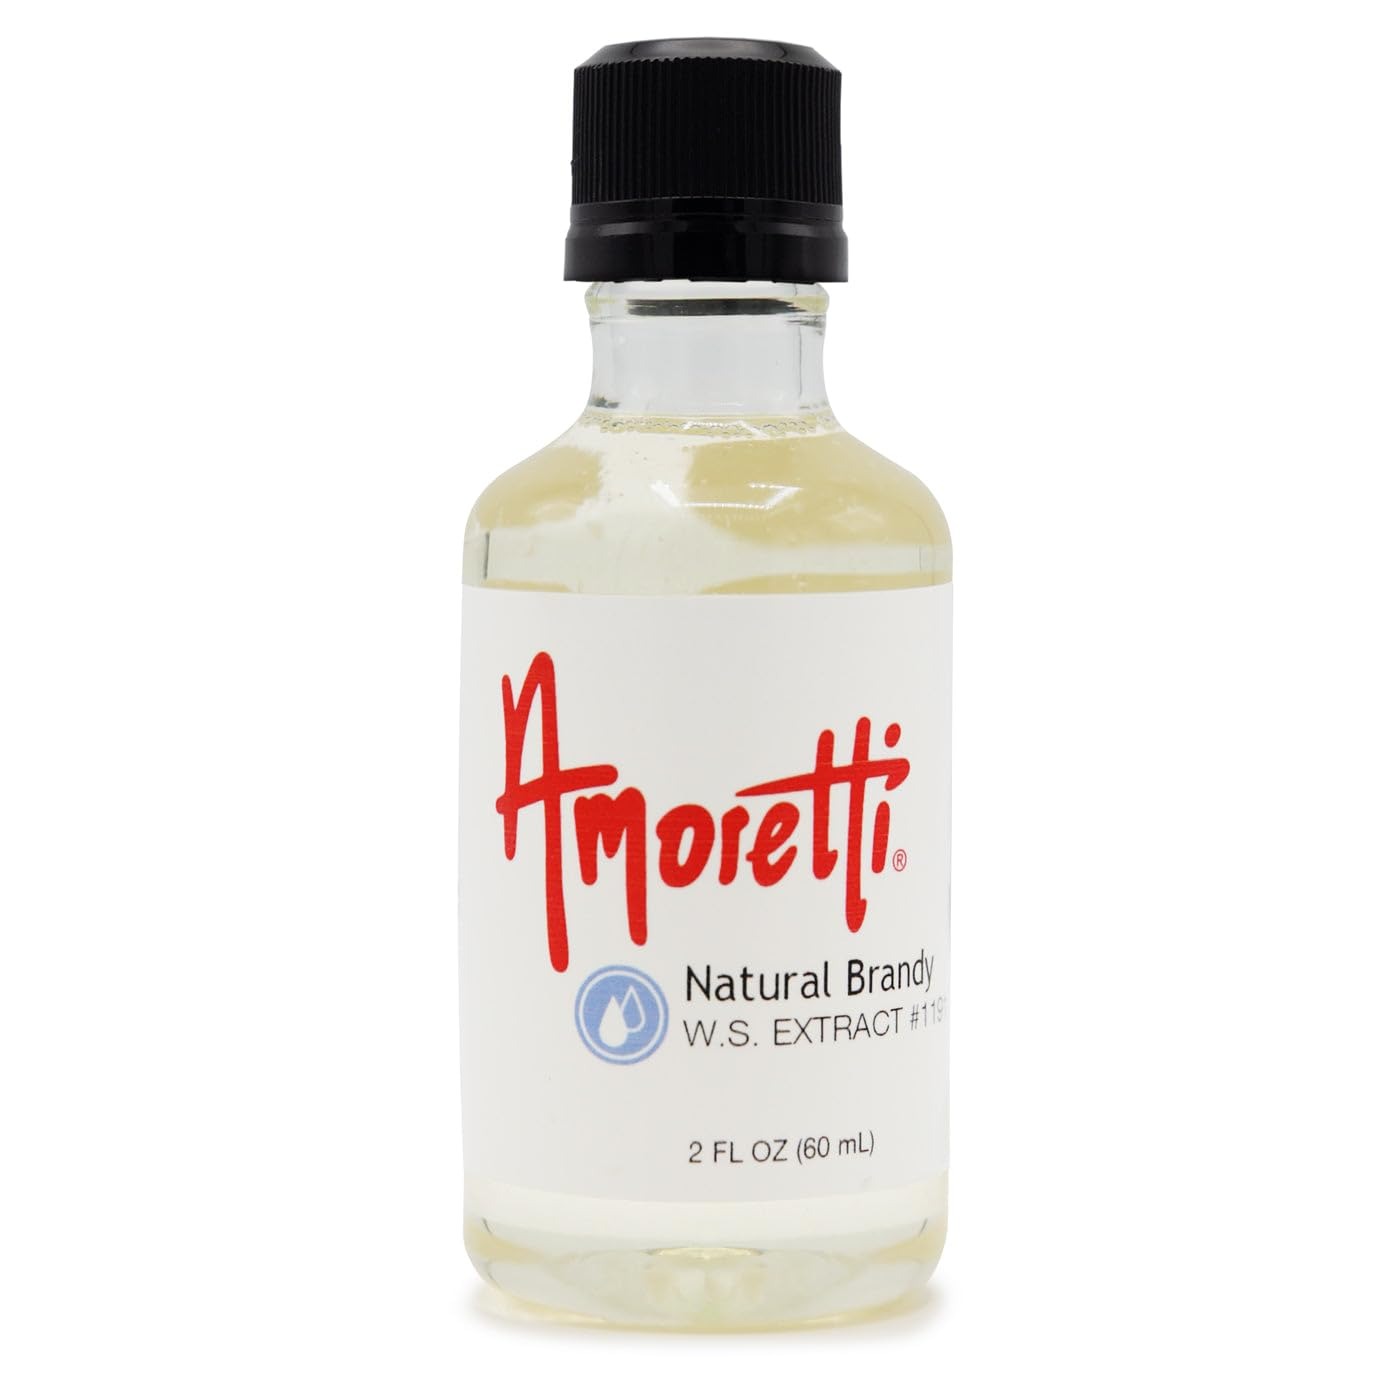
Item Name: Amoretti - Natural Brandy Extract Water Soluble 2 oz - Highly Concentrated & Perfect For Pastry, Savory, Brewing, and more, Preservative Free, Vegan, Kosher Pareve, Keto Friendly
Bullet Point 1: INCREDIBLE VERSATILITY: Our extracts are ideal for flavoring cakes, cookies, buttercreams, frostings, macarons, brewing, distilling and so much more.
Bullet Point 2: SPECIFICATIONS: Highly concentrated, no preservatives, no artificial colors, gluten-free, vegan Kosher Pareve, keto-friendly, bake-proof, and freeze-thaw stable.
Bullet Point 3: HIGHEST QUALITY: We use only the finest and freshest ingredients to deliver delicious natural flavors in each serving.
Bullet Point 4: Preservative-Free
Bullet Point 5: Bake-Proof & Freeze-Thaw Stable
Product Description: Bold, Rich, RobustEnhance your gourmet creations with Amoretti's Natural Brandy Water-Soluble Extract. A trusted choice among industry professionals, our extracts are naturally flavored, highly concentrated, and very versatile. Deliver the irresistible flavor of rich, fine brandy straight into all your favorite culinary applications. Empower your imagination — with Amoretti!Product Details
Value: 2.0
Unit: Ounce

Price: 47.59